Gurudas Naik Tari

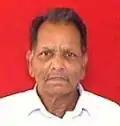
Official portrait in 1980

Gurudas Vasudeo Naik Tari (unknown – 15 March 2008) was an Indian politician and social worker. He was a former member of the Goa Legislative Assembly, representing the Sanguem Assembly constituency from 1980 to 1984.